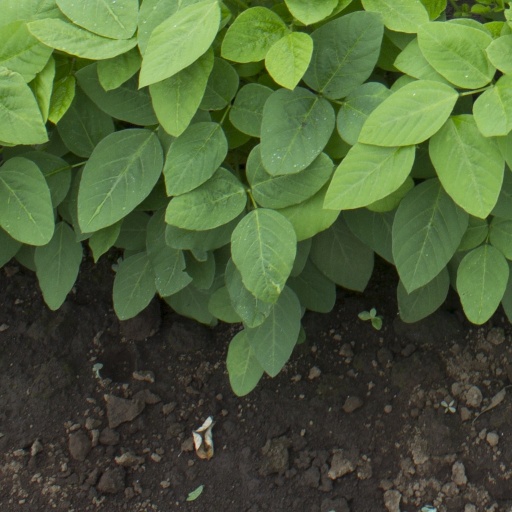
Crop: soybean